Brisbane Dental Hospital and College

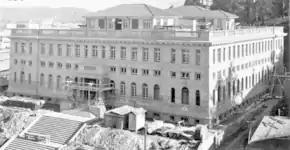
Brisbane Dental Hospital and College, June 1940

Opened in 1941, the Brisbane Dental Hospital and College is an imposing two-storey, rendered masonry, neo-Georgian building looming above the corner to Turbot Street and Albert Streets and surrounded by terraced gardens. The Brisbane Dental Hospital and College was designed to be an integral component of an urban design proposal, The Turbot Street Development Scheme, for the city block bounded by Albert and Turbot Streets, Jacob's Ladder and Wickham Terrace. The Scheme, designed by Raymond Clare Nowland, senior architect in the Queensland Department of Public Works, included a Public Art Gallery, Public Library, the Dental Hospital and College and a beautifying of Wickham Park. The Brisbane Dental Hospital and College was the only part of the scheme to be realised. The site was part of an earlier Brisbane City Council reserve within Wickham Park which was exchanged in the 1930s for State owned land in Adelaide Street, adjacent to the former Supreme Court, enabling Adelaide Street to continue through to North Quay.